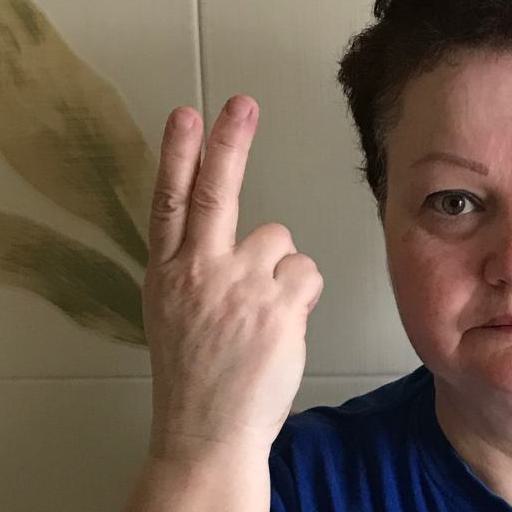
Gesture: two_up_inverted